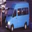
Label: bus